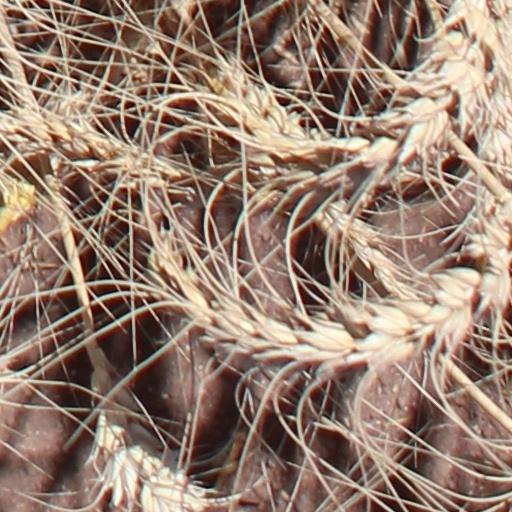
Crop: wheat